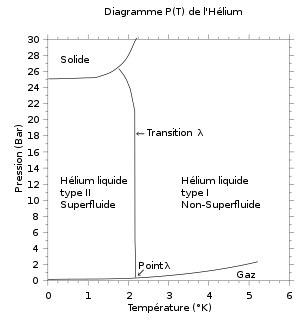
La superfluidité est un état de la matière dans lequel celle-ci se comporte comme un fluide dépourvu de toute viscosité.
L’hélium est l'élément chimique de numéro atomique 2, de symbole He. C'est un gaz noble, pratiquement inerte, le premier de la famille des gaz nobles dans le tableau périodique des éléments. Son point d'ébullition est le plus bas parmi les corps connus, et il n'existe sous forme solide que s'il est soumis à une pression supérieure à 25 atmosphères.
L’hélium solide est obtenu sous une pression minimale de 25 bars environ.